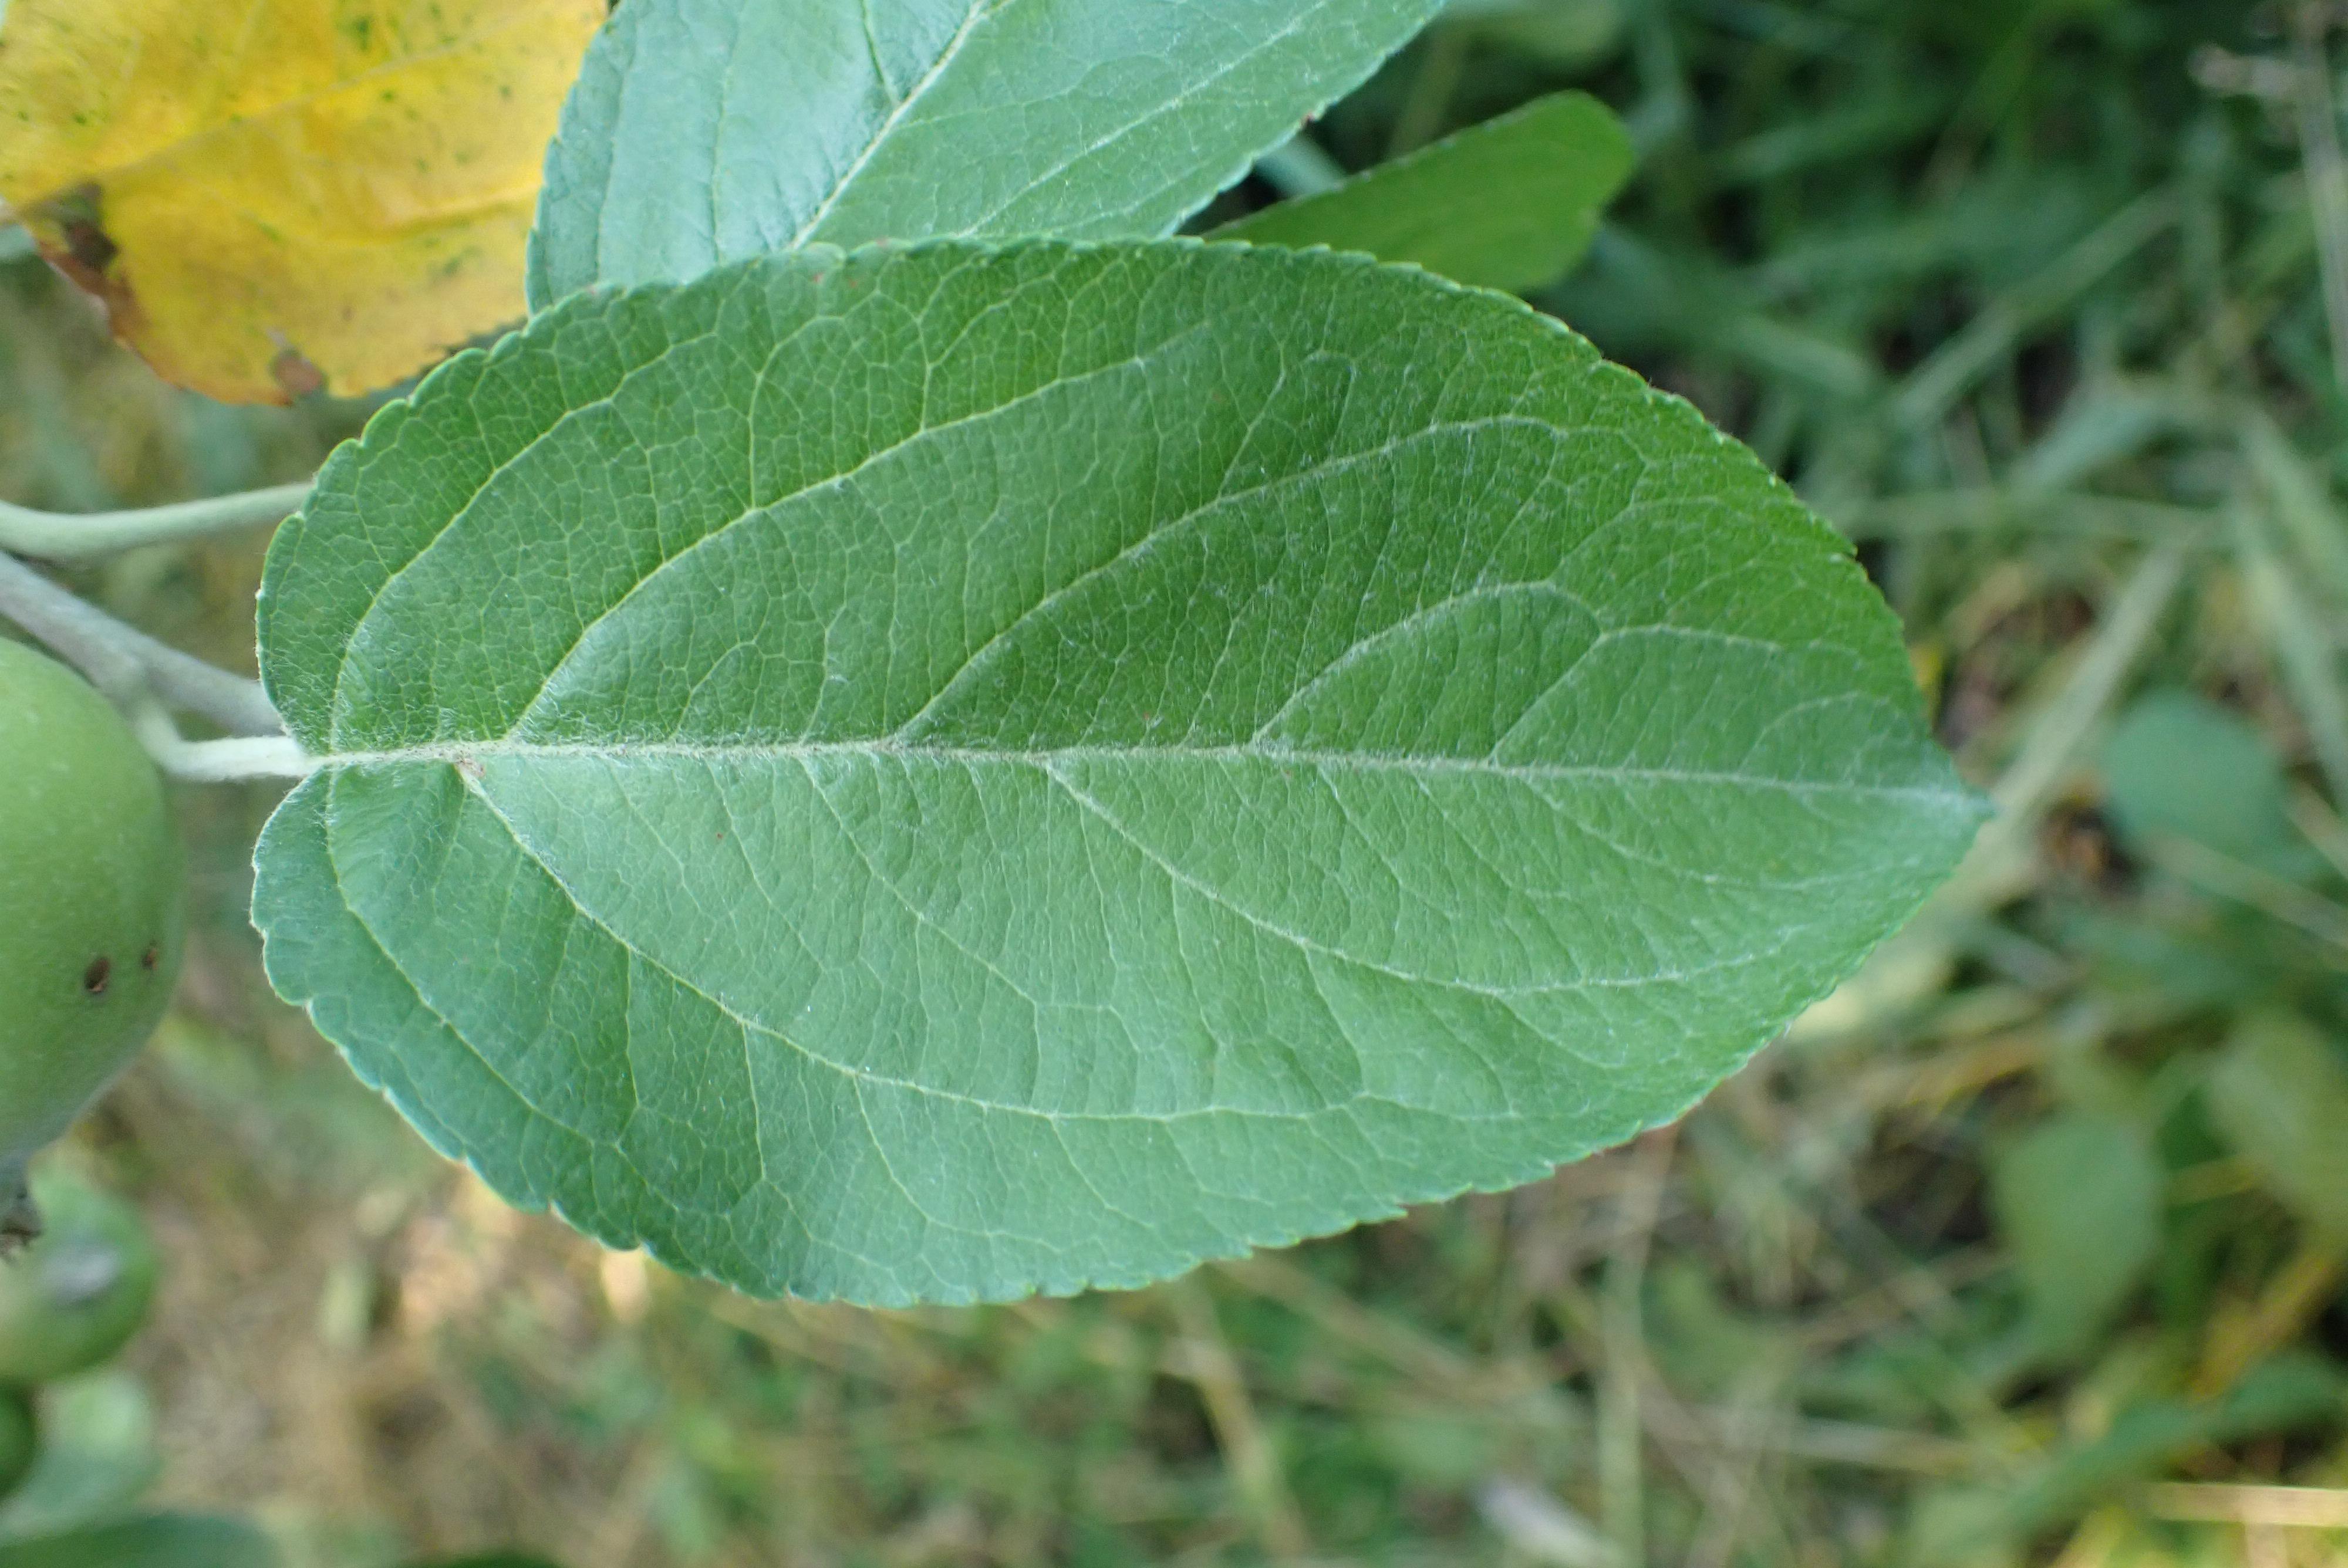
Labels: healthy